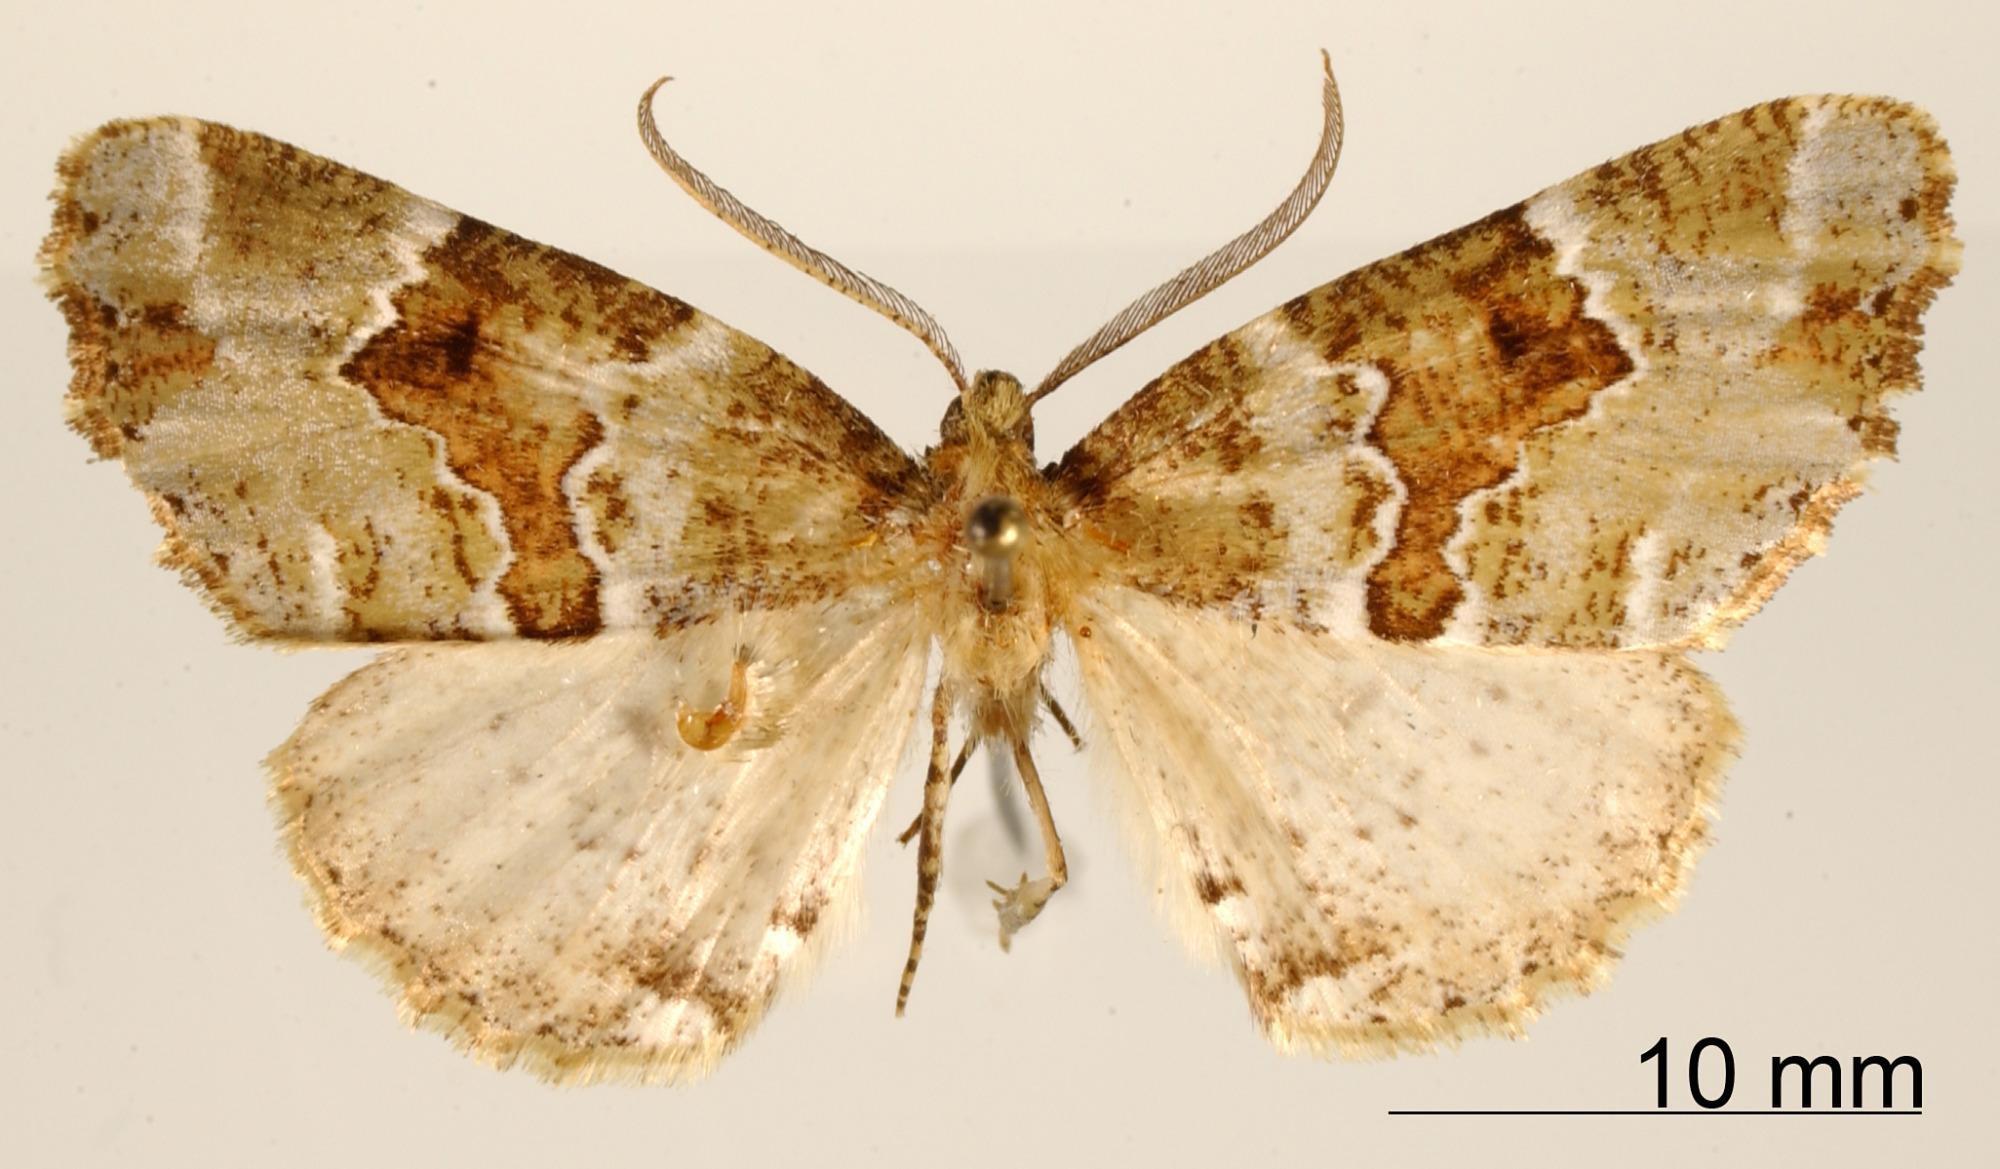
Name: Cidariophanes psittacaria
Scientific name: Cidariophanes psittacaria Schaus, 1901
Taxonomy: Animalia, Arthropoda, Insecta, Lepidoptera, Geometridae, Ennominae
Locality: Chachapoyas, Amazonas, Peru, Peru